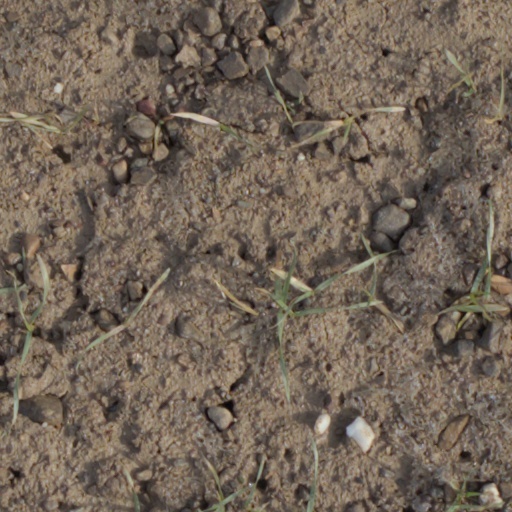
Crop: wheat